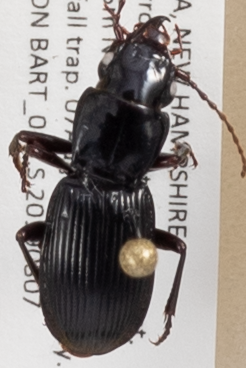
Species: Pterostichus rostratus
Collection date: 2019-08-07
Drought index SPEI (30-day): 0.264
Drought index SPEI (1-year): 1.13
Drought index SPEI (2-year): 0.88